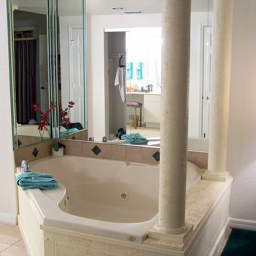
A jacuzzi tub in a bath room with a mirrored wall.
A whirlpool garden tub surrounded by mirrors that reflect the light.
A bathroom setting with garden tub and pedestal
a bathroom with a jacuzzi bathtub surrounded with mirrors
A large white bathtub sitting in the middle of a bathroom.